Darijo Srna

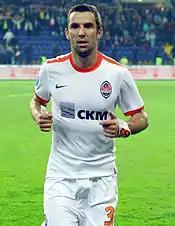
Playing for Shakhtar in 2009

In the 2009–10 season, Shakhtar regained the Premier League title. On 28 August, he played in Shakhtar's 1–0 extra time loss to Barcelona in the 2009 UEFA Super Cup, picking up a yellow card on 65 minutes. He scored the third goal in a 4–1 away victory over Club Brugge in the Europa League. He scored a goal and picked up a yellow card in a 2–0 Ukrainian Cup victory over Dynamo Kyiv on 28 October. He netted his first league goal of the season in a 2–1 victory against Zorya Luhansk on 20 March. On 3 April, he scored the only goal in a league victory over Obolon. Srna played 39 matches, 26 in the league, and scored four goals, two of which came in the league.